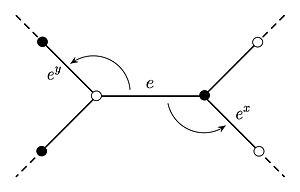
Action de monodromie sur les arêtes.
En mathématiques, les dessins d'enfants, tels qu'ils ont été introduits par Alexandre Grothendieck dans son Esquisse d'un programme, sont des objets combinatoires permettant d'énumérer de manière simple et élégante les classes d'isomorphisme de revêtements étales de la droite projective privée de trois points. Le groupe de Galois absolu opérant de manière naturelle sur de tels revêtements, le but de la théorie des dessins d'enfants est de traduire cette action en termes combinatoires.